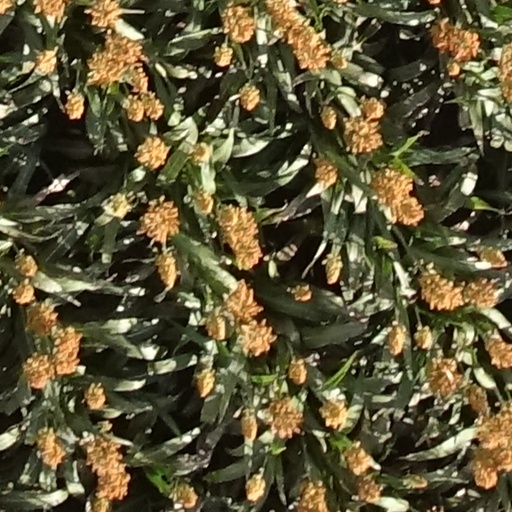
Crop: sorghum